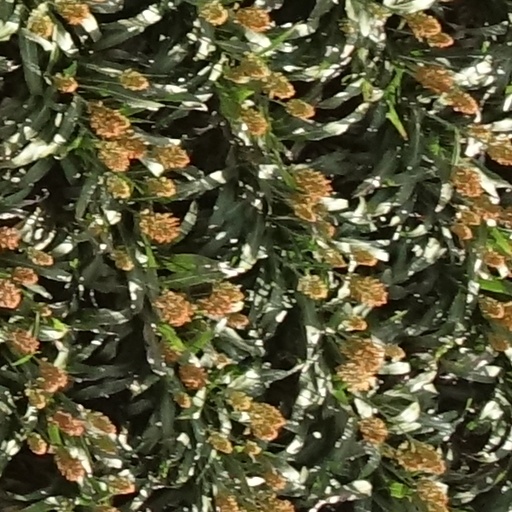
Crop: sorghum